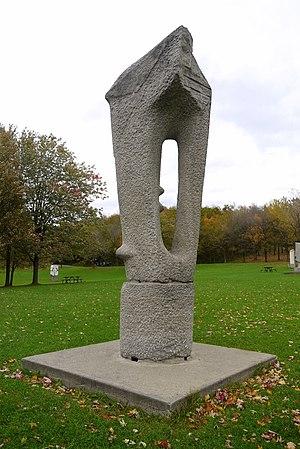
Agustin Cárdenas est un peintre et sculpteur d'origine cubaine. L'œuvre spirituelle, poétique et sensuelle d'Augustin Cárdenas séduisit les surréalistes dès son arrivée à Paris en 1955.